Question: Please indicate a possible affordance area of the frisbee that can be used for holding
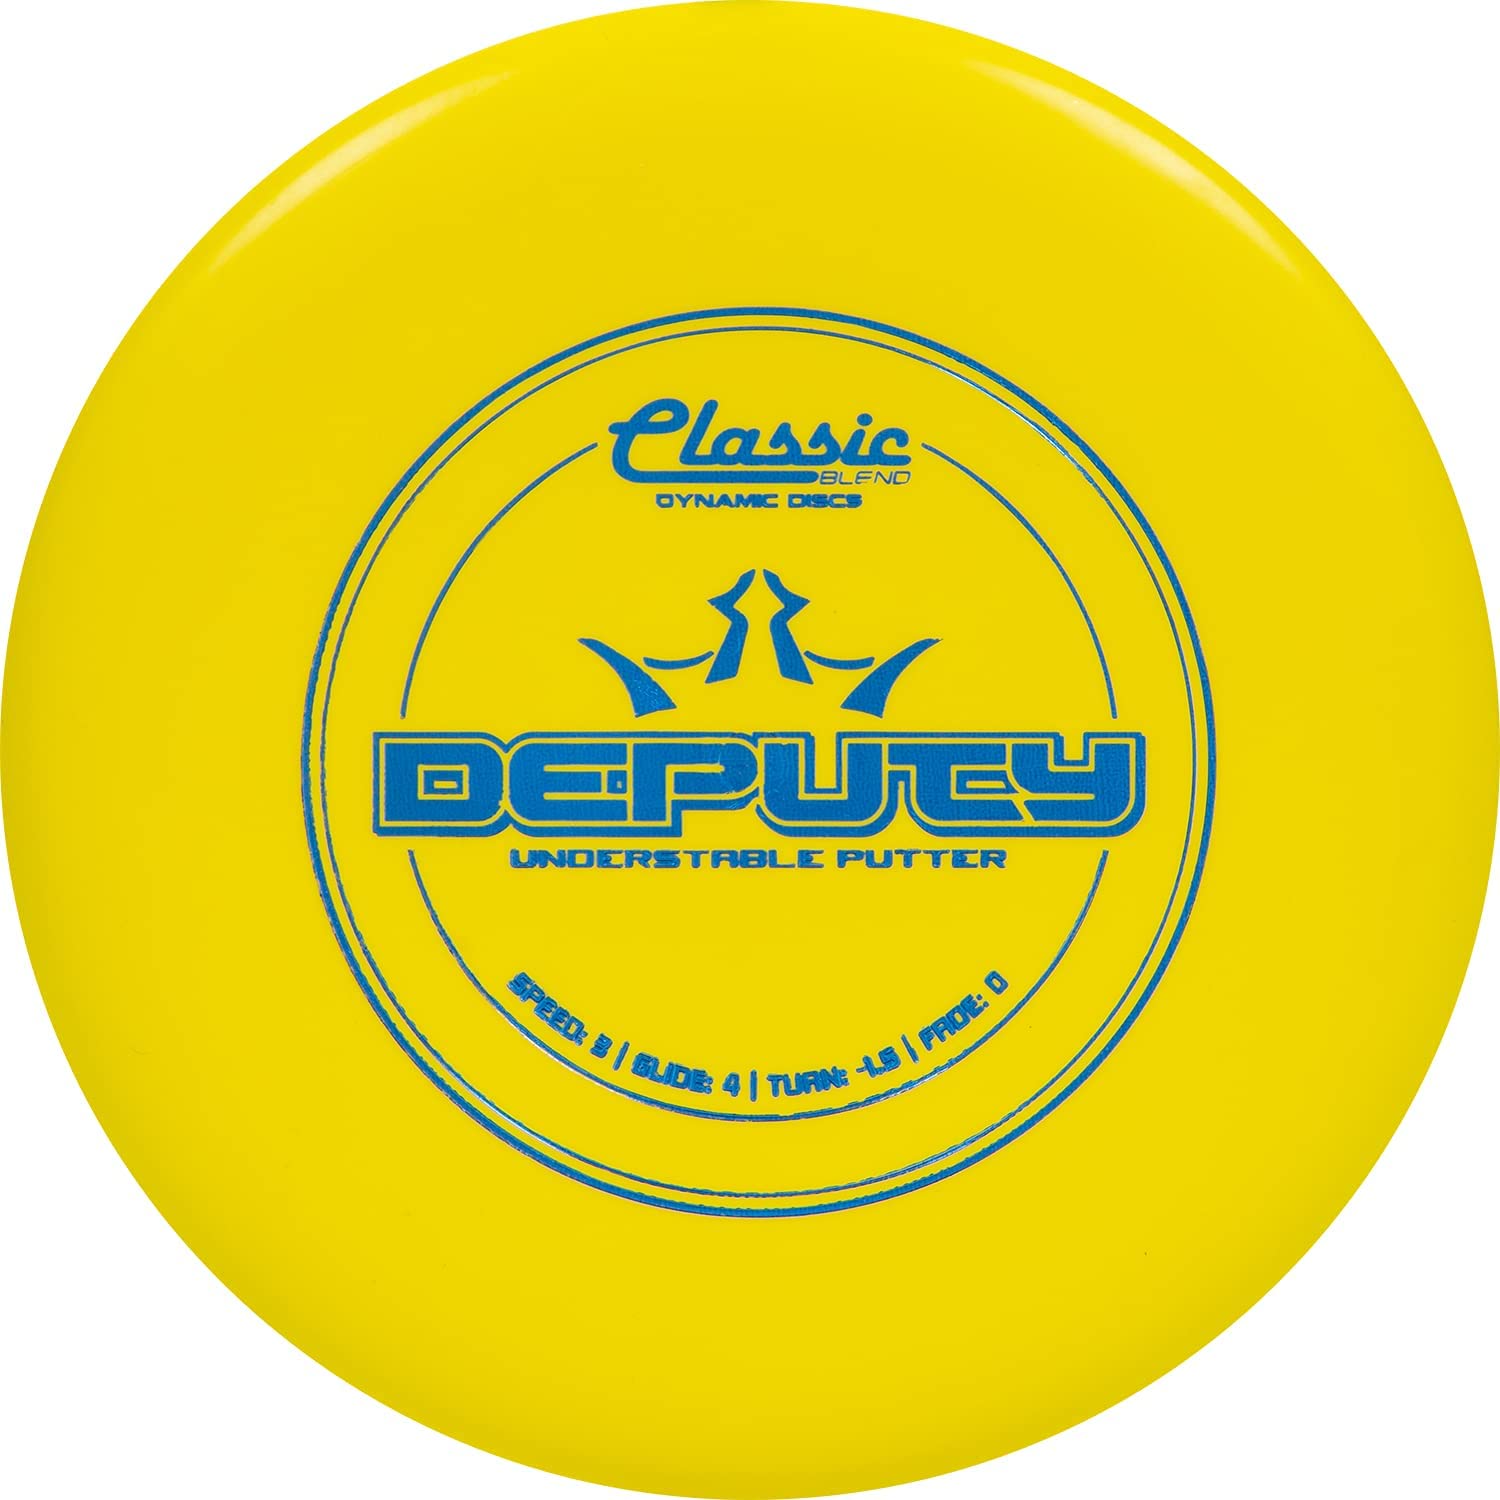
Answer: [20.857, 45.191, 1482.619, 1479.143]